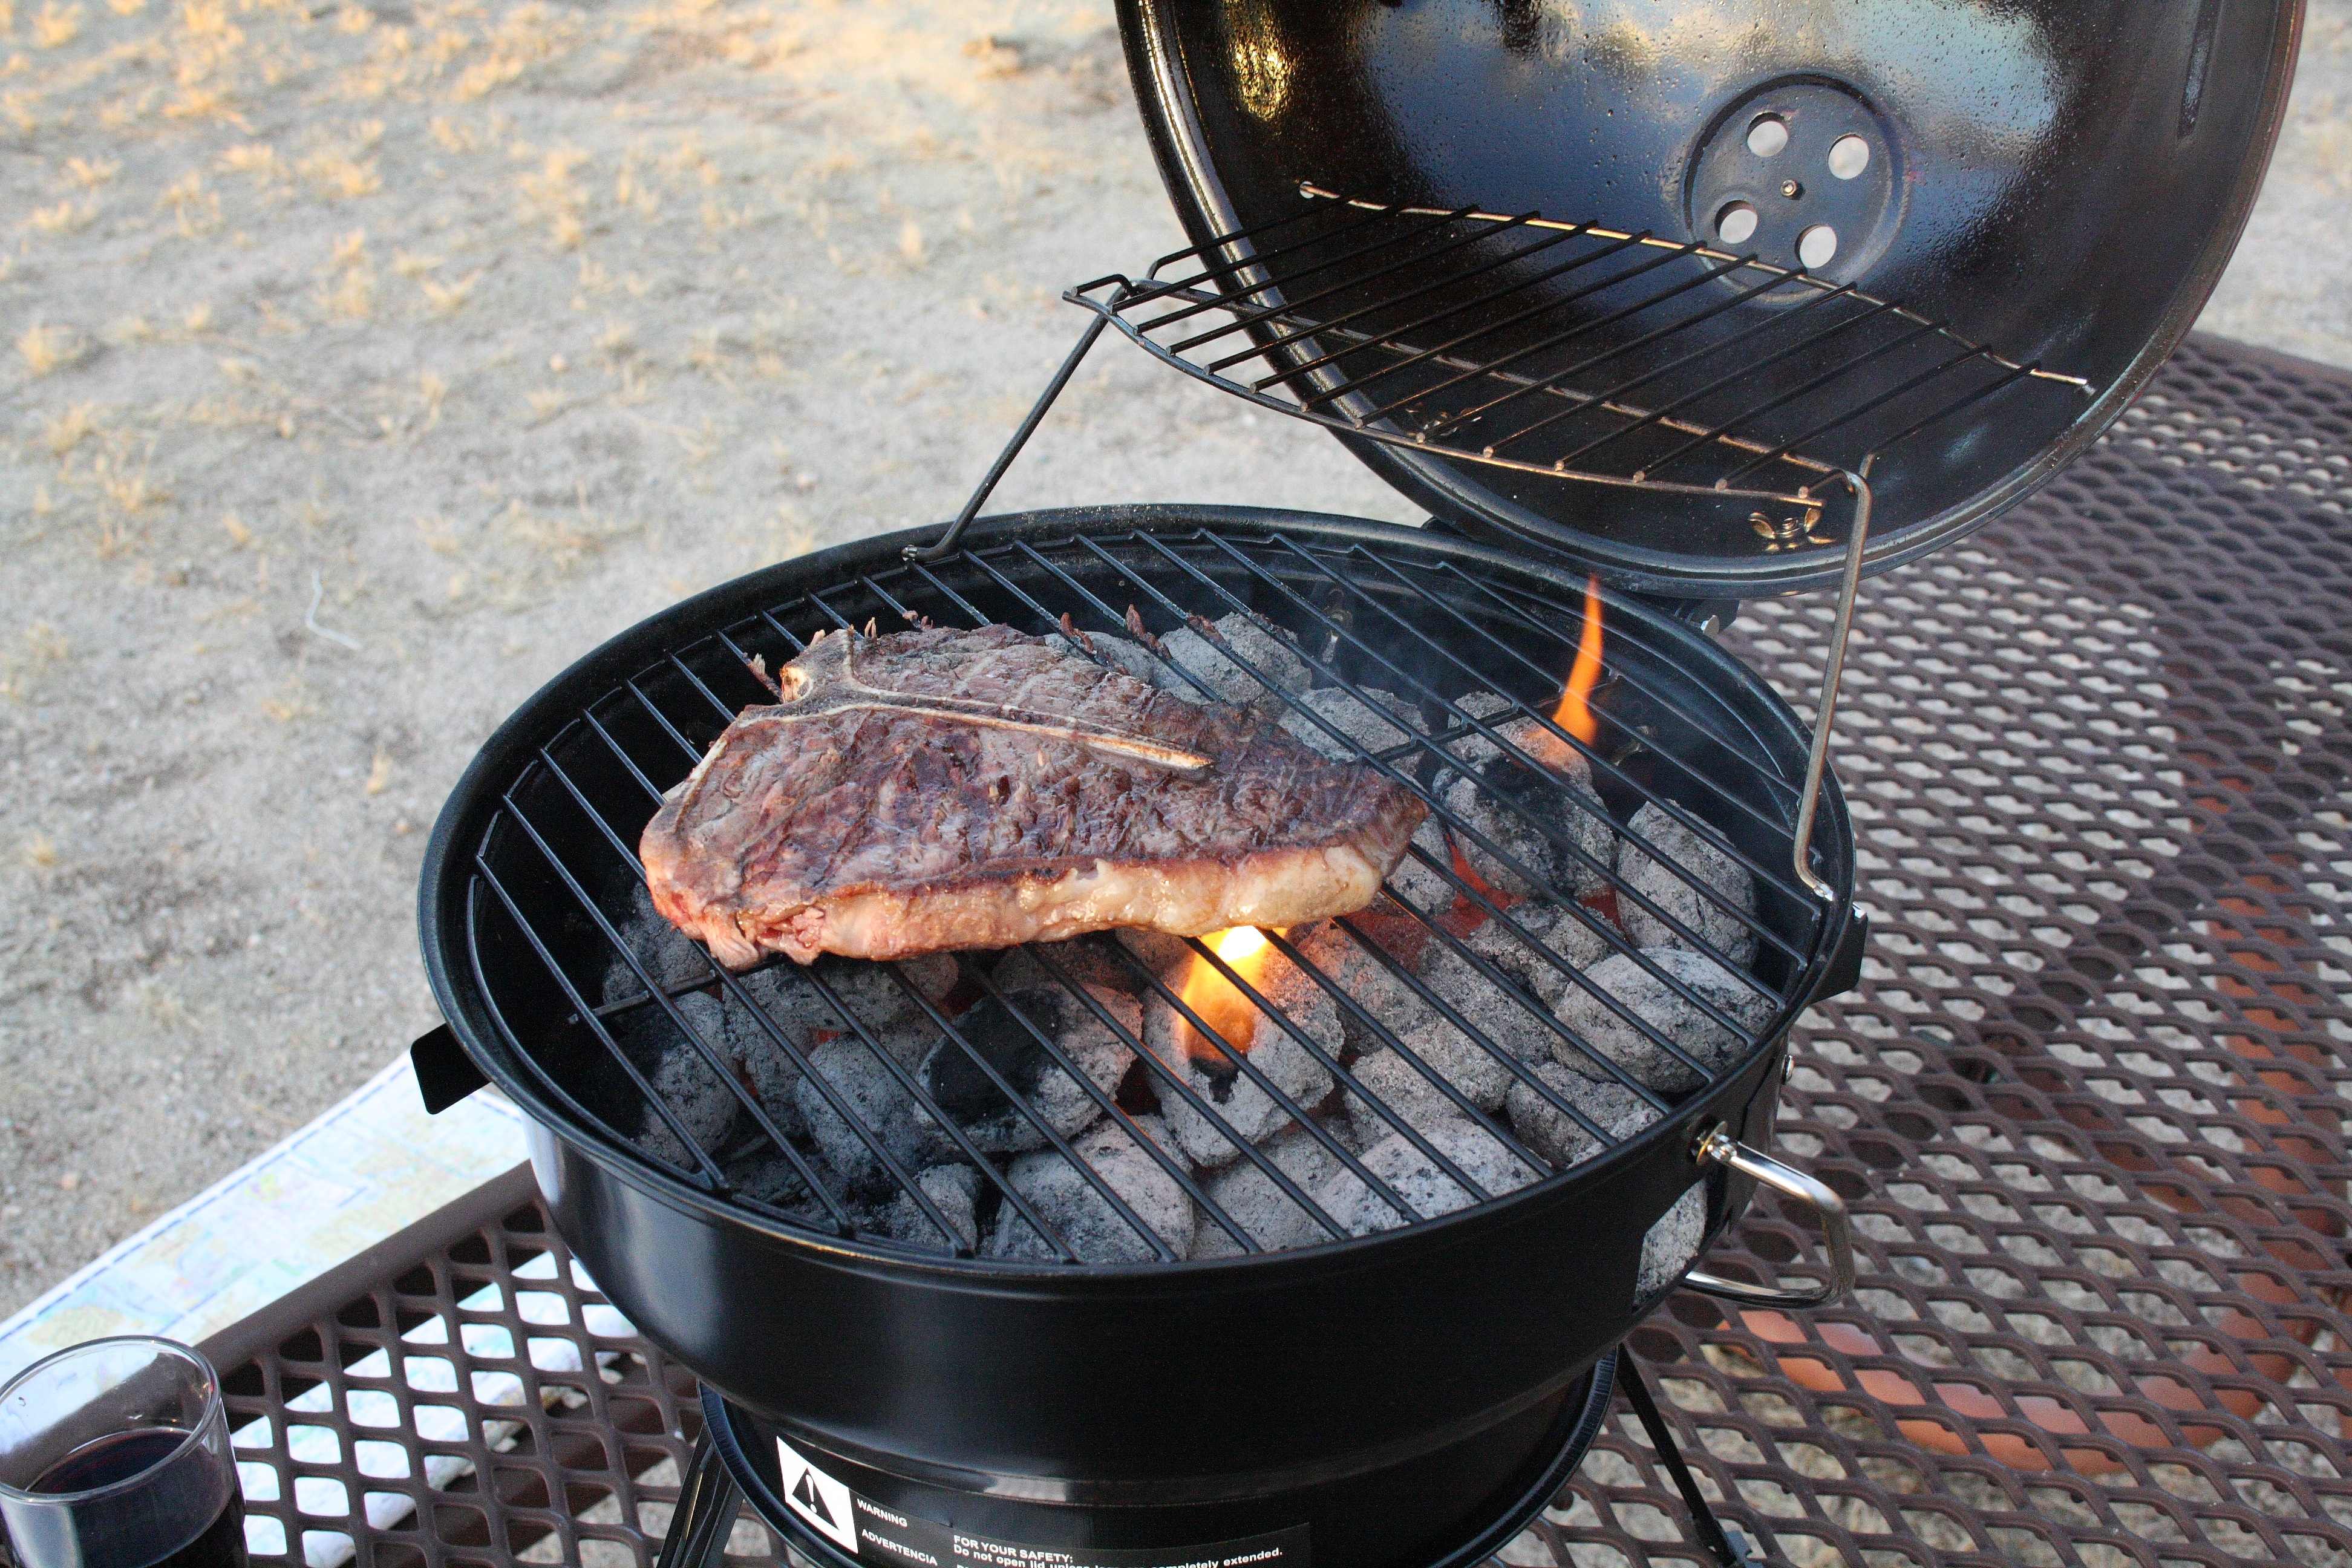
dish, food, cooking, bbq, meat, barbecue, cuisine, steak, grill, arizona, grilling, barbecue grill, kitchen appliance, outdoor grill, animal source foods, cookware and bakeware, catalina state park